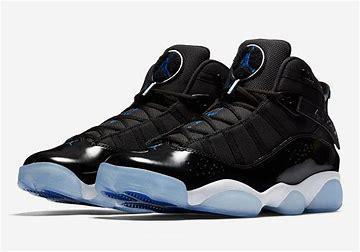
Brand: Jordan
Model: 6 Rings